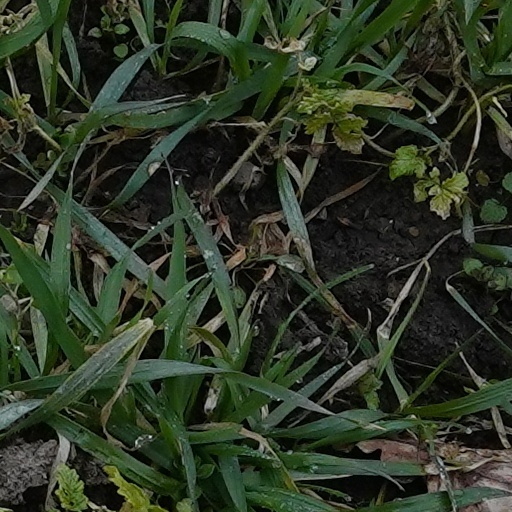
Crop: wheat